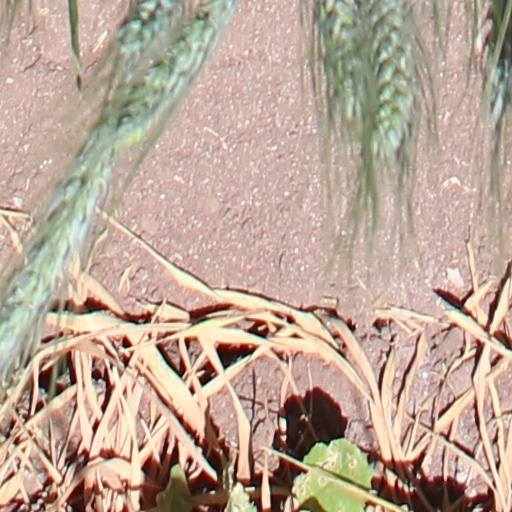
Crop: wheat